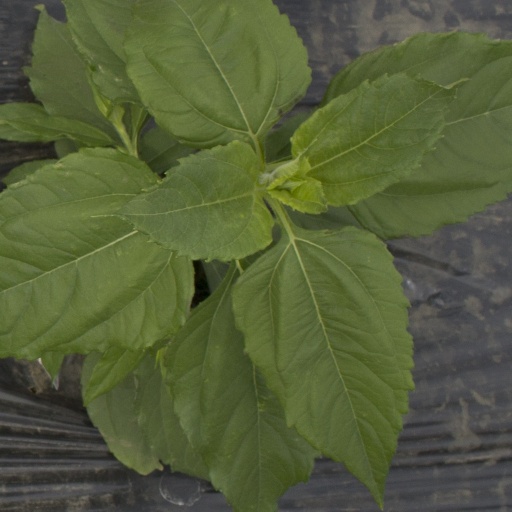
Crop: Jerusalem artichoke